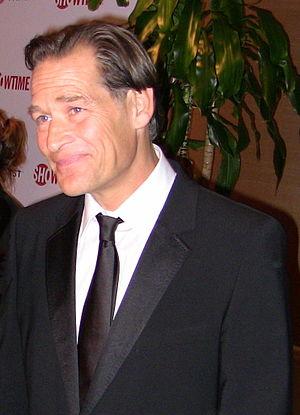
Délire Express ou Ananas Express au Québec est un film américain réalisé par David Gordon Green et sorti en salles le 6 août 2008 aux États-Unis et le 3 décembre 2008 en France.